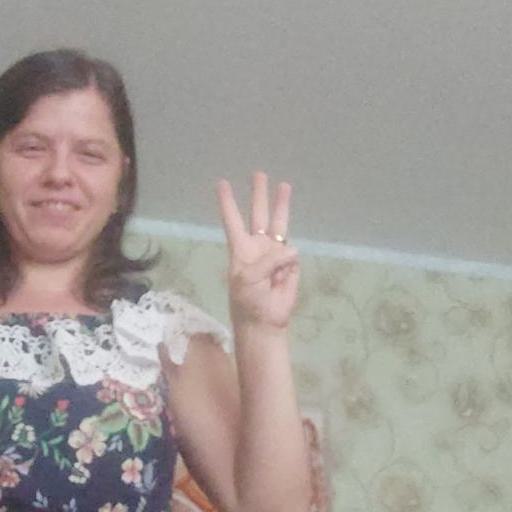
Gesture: three